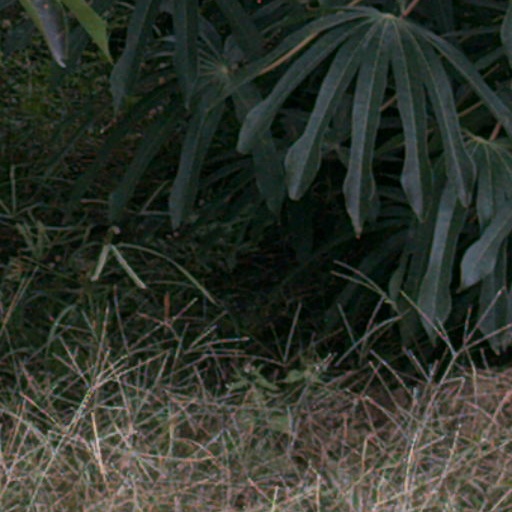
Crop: cassava